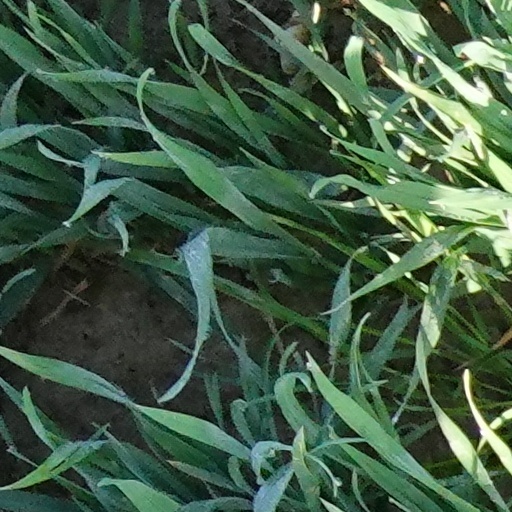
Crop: wheat